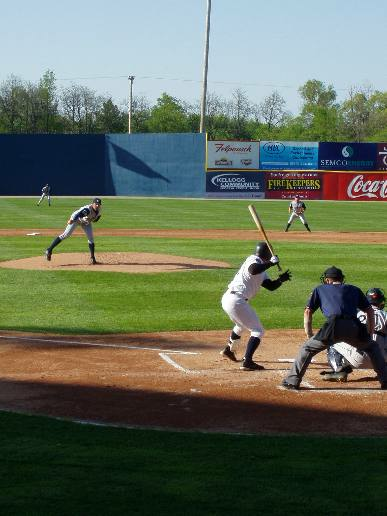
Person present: Yes